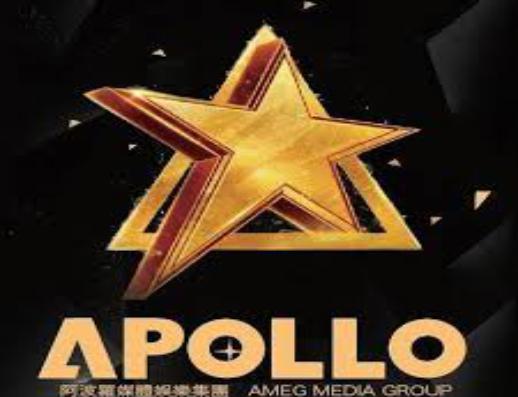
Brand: apollo
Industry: Others